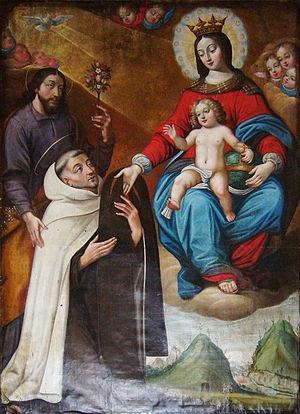
Remise du scapulaire à St Simon Stock, tableau baroque ( fin 17e - début 18e), MH classé
Notre-Dame du Mont-Carmel est le titre de la Vierge Marie dans son rôle de sainte patronne de l’ordre du Carmel et de l'Ordre des Carmes déchaux. Le scapulaire de Notre-Dame du Mont-Carmel, est le vêtement de ces deux ordres. Dans sa forme plus réduite, il a été largement diffusé par l'Église catholique comme sacramental et il a certainement servi de modèle pour les dévotions aux autres scapulaires. La fête liturgique de Notre-Dame du Mont-Carmel fixée au 16 juillet, a été longtemps associée à celle du scapulaire.
Isidore de Saint-Gilles est un carme flamand, auteur de deux ouvrages de spiritualité mariale, dans le cadre de la Réforme de Touraine.